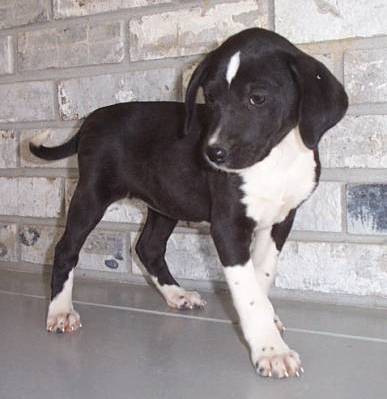
Label: dog